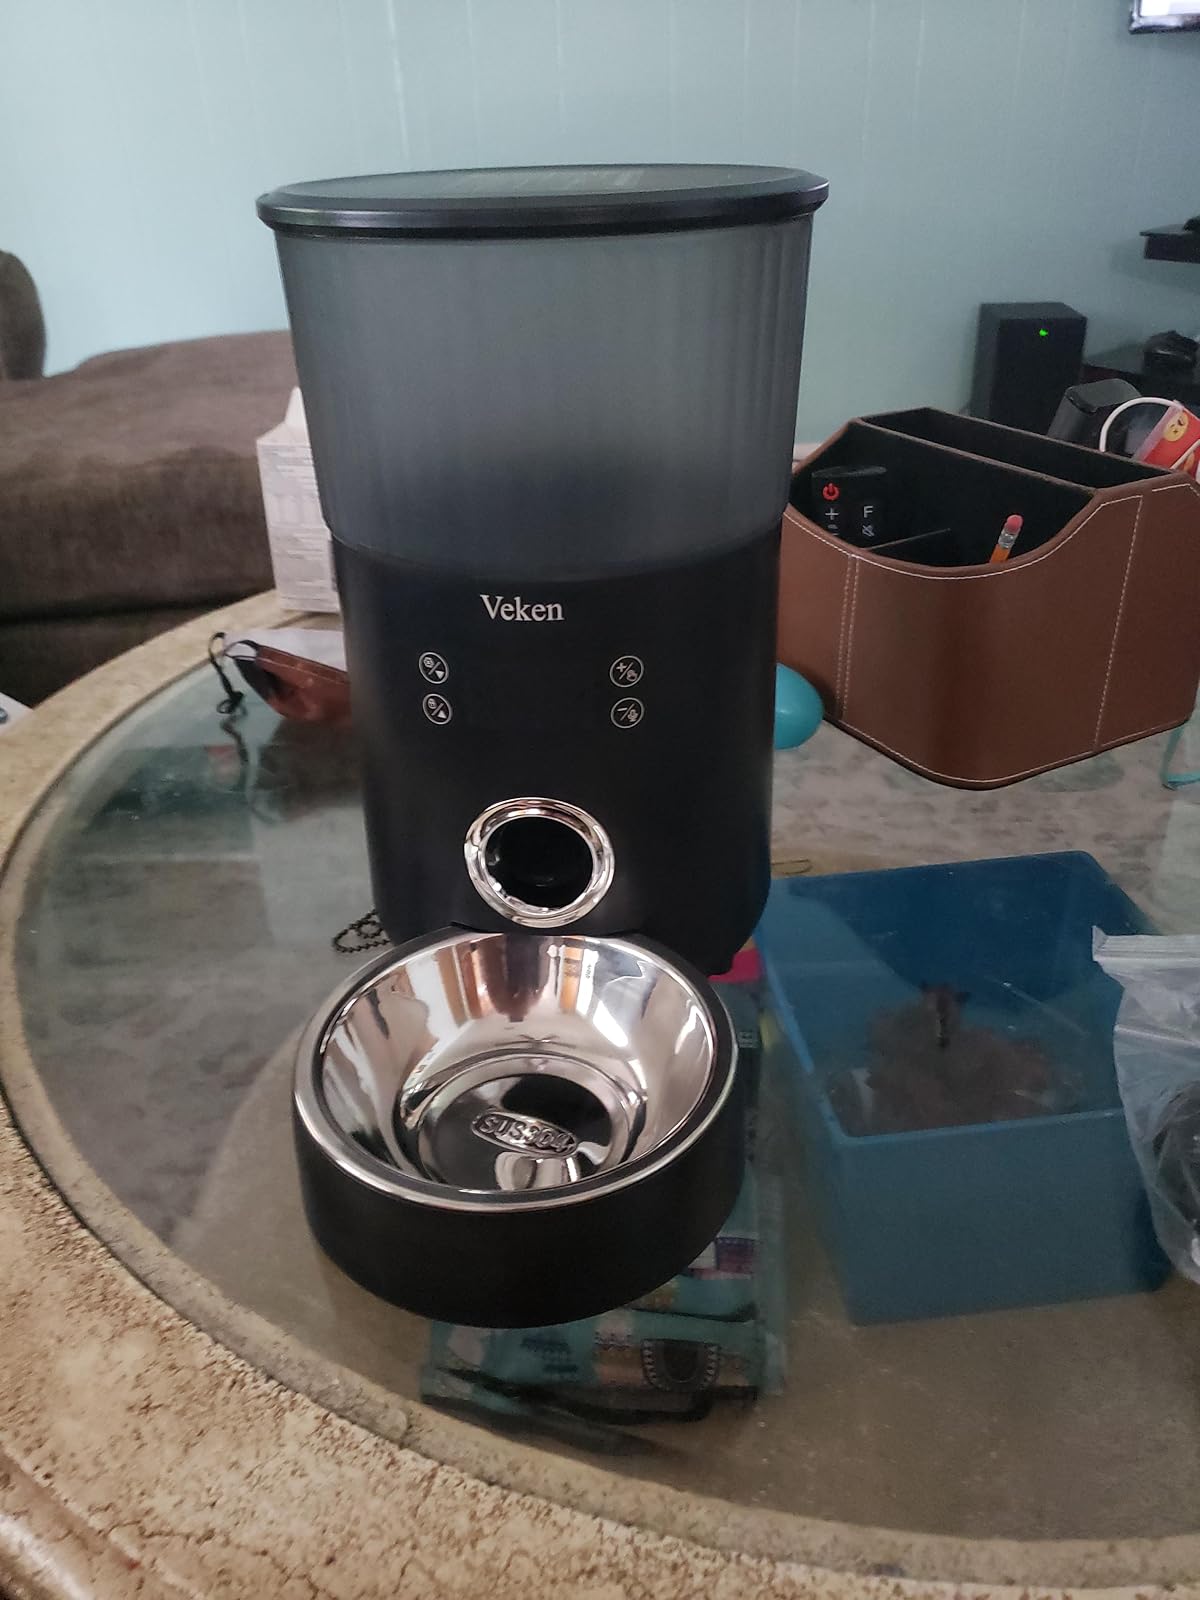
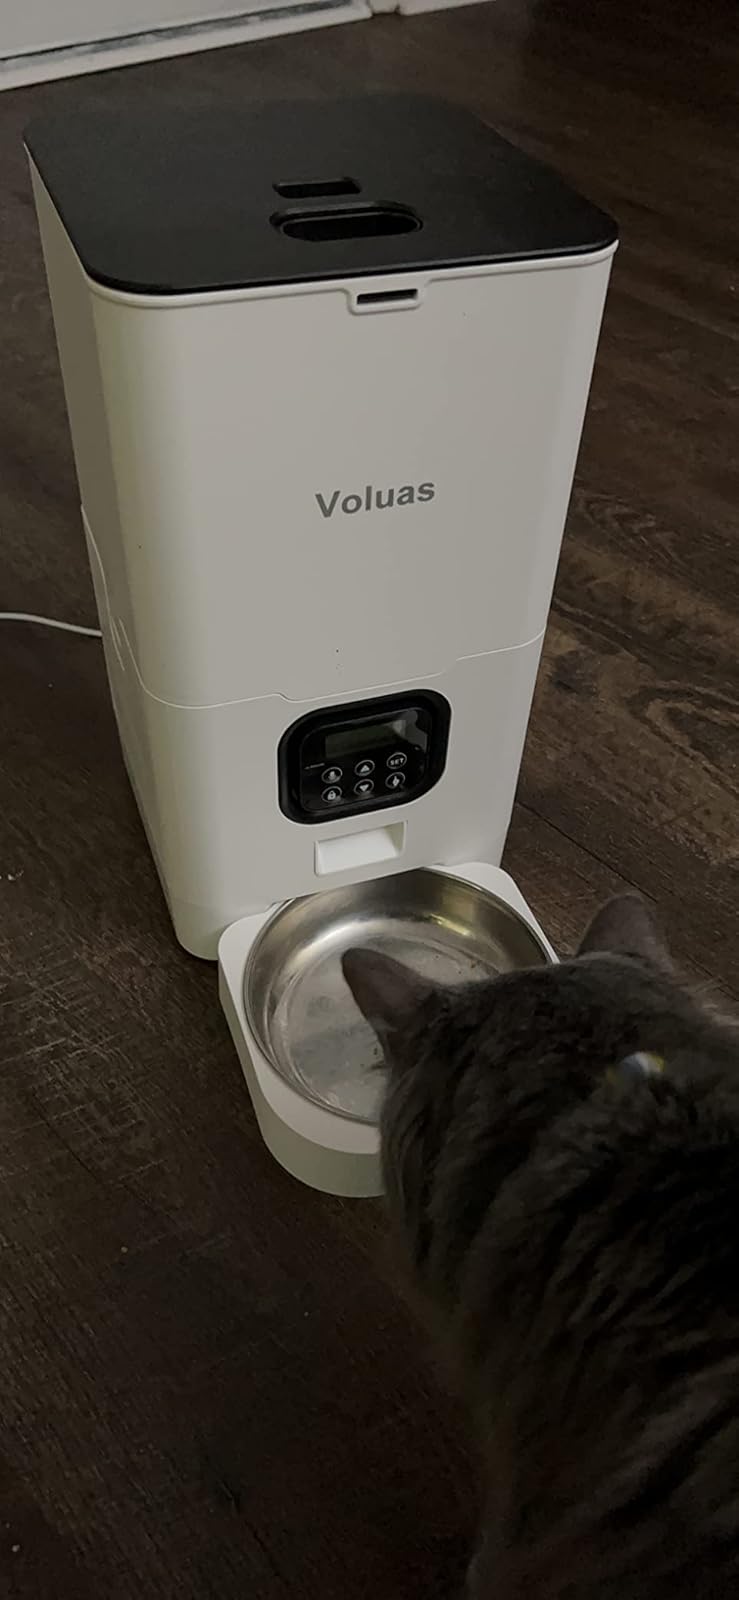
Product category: items_feeder
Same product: no